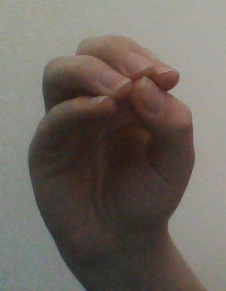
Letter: ha